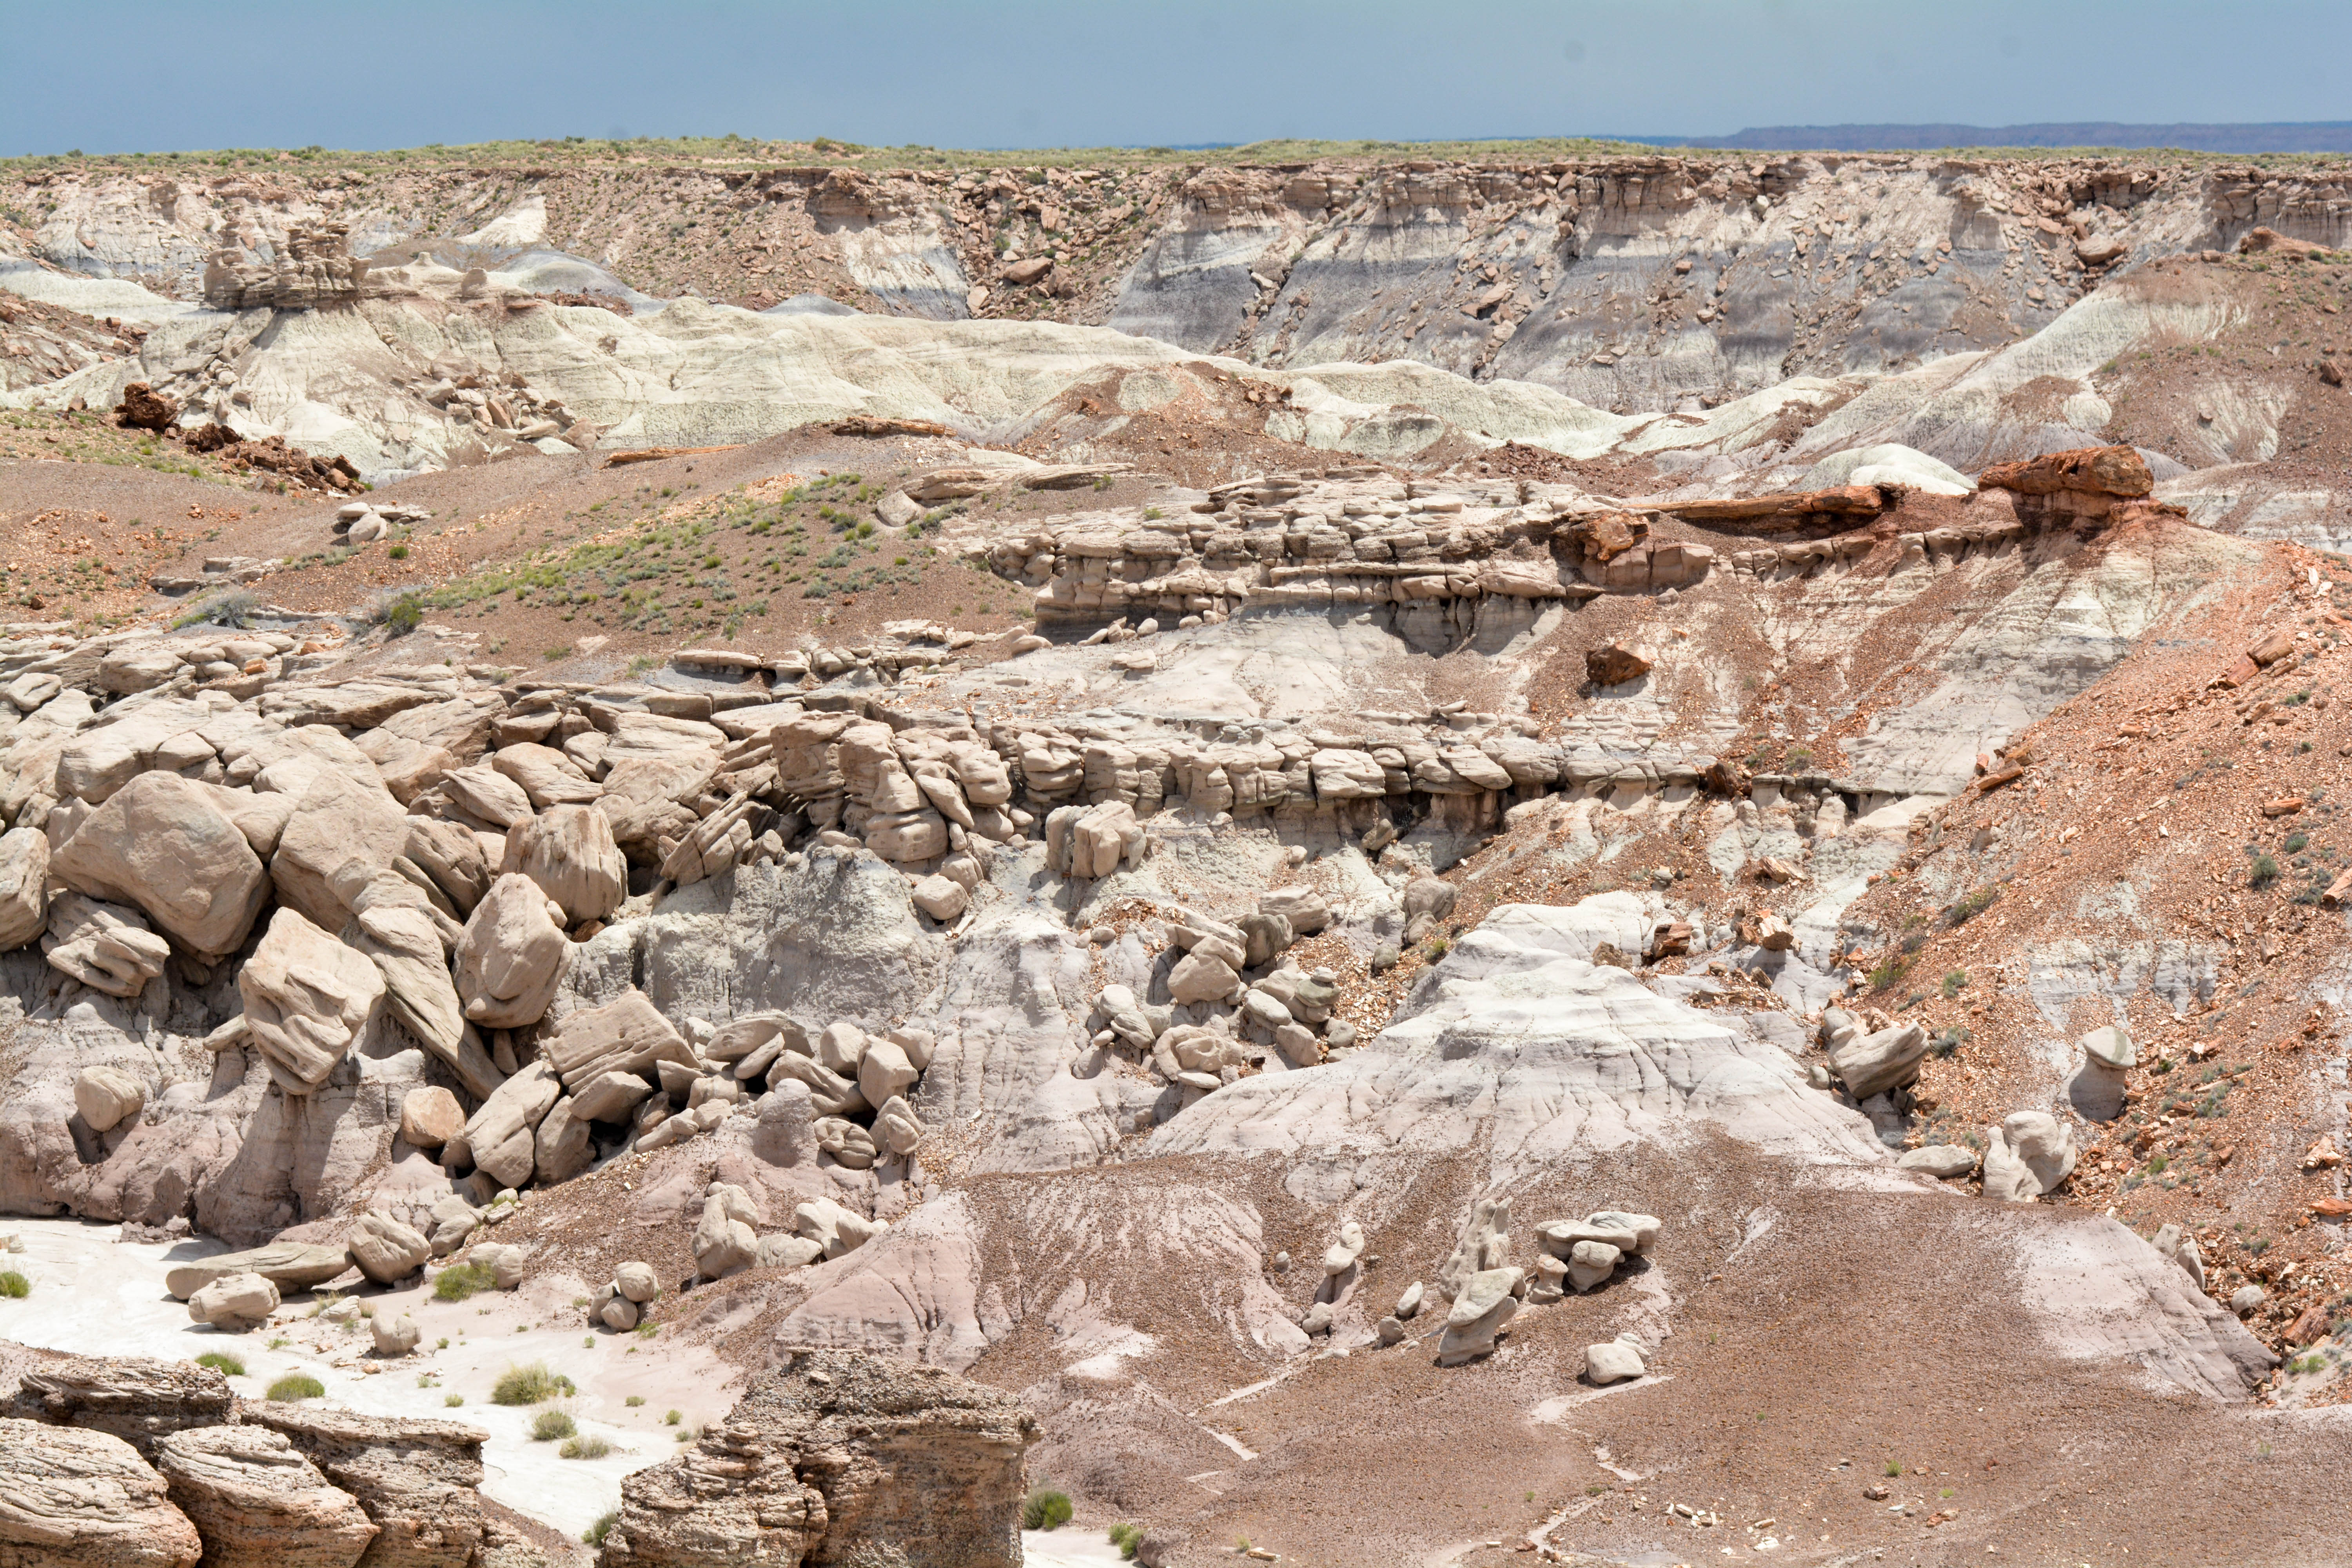
rock, valley, formation, cliff, terrain, geology, outcrop, badlands, plateau, marccooper, painteddesert, petrifiedforest, route66, holbrook, arizonalandscape, quarry, wadi, bedrock, landform, ancient history, geographical feature